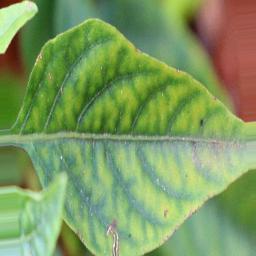
Label: nutritional